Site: brandenburg
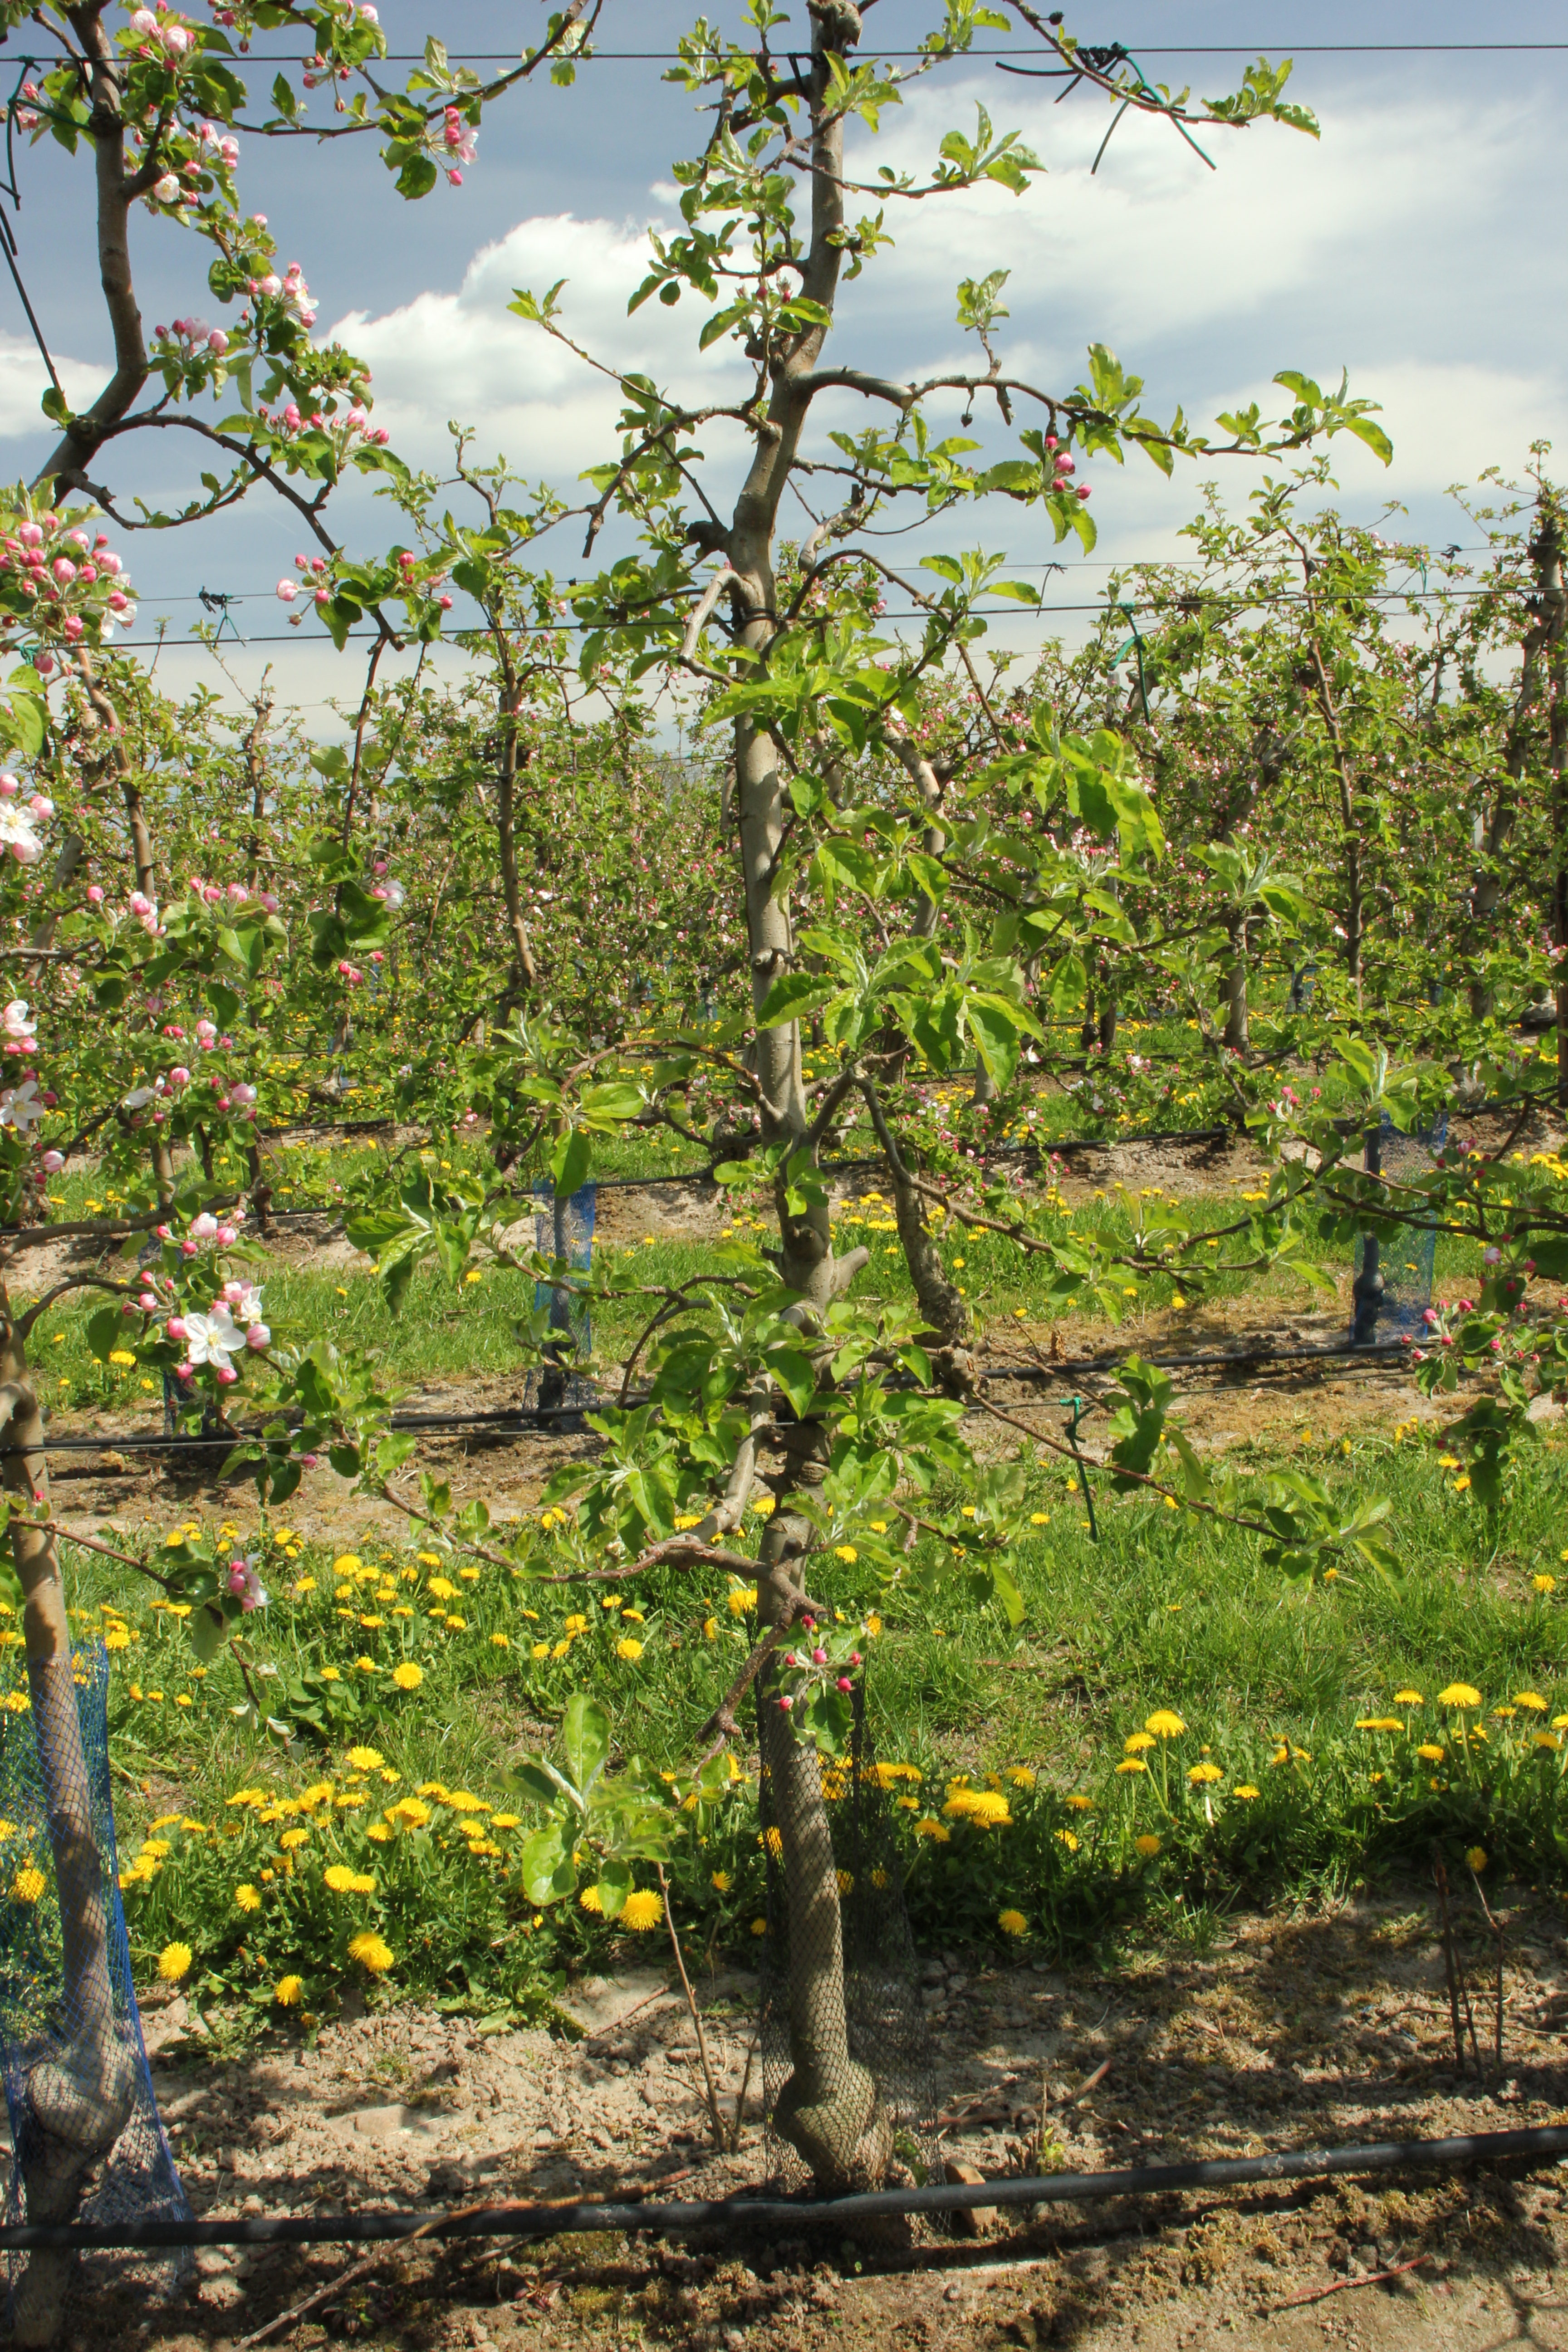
Growth stage (BBCH 57): Inflorescence emergence